Game Audio Network Guild Awards

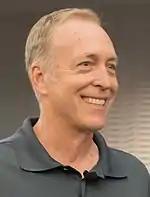
Eugene Jarvis was one of the two recipients of the G.A.N.G. Recognition Award in 2014.

The eleventh annual G.A.N.G. Awards were held on March 28, 2013, at the Moscone Center. The show was recorded and broadcast via Twitch.